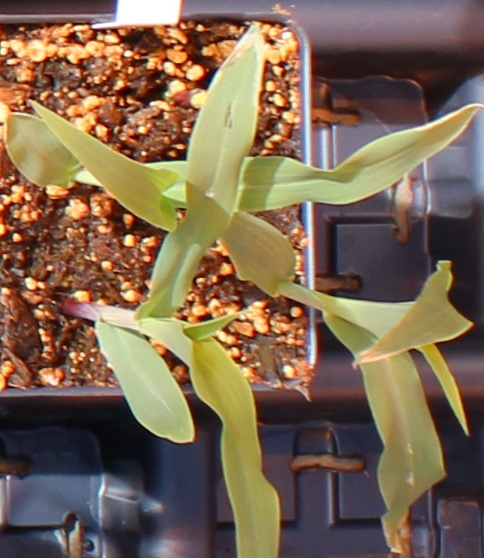
Label: Corn